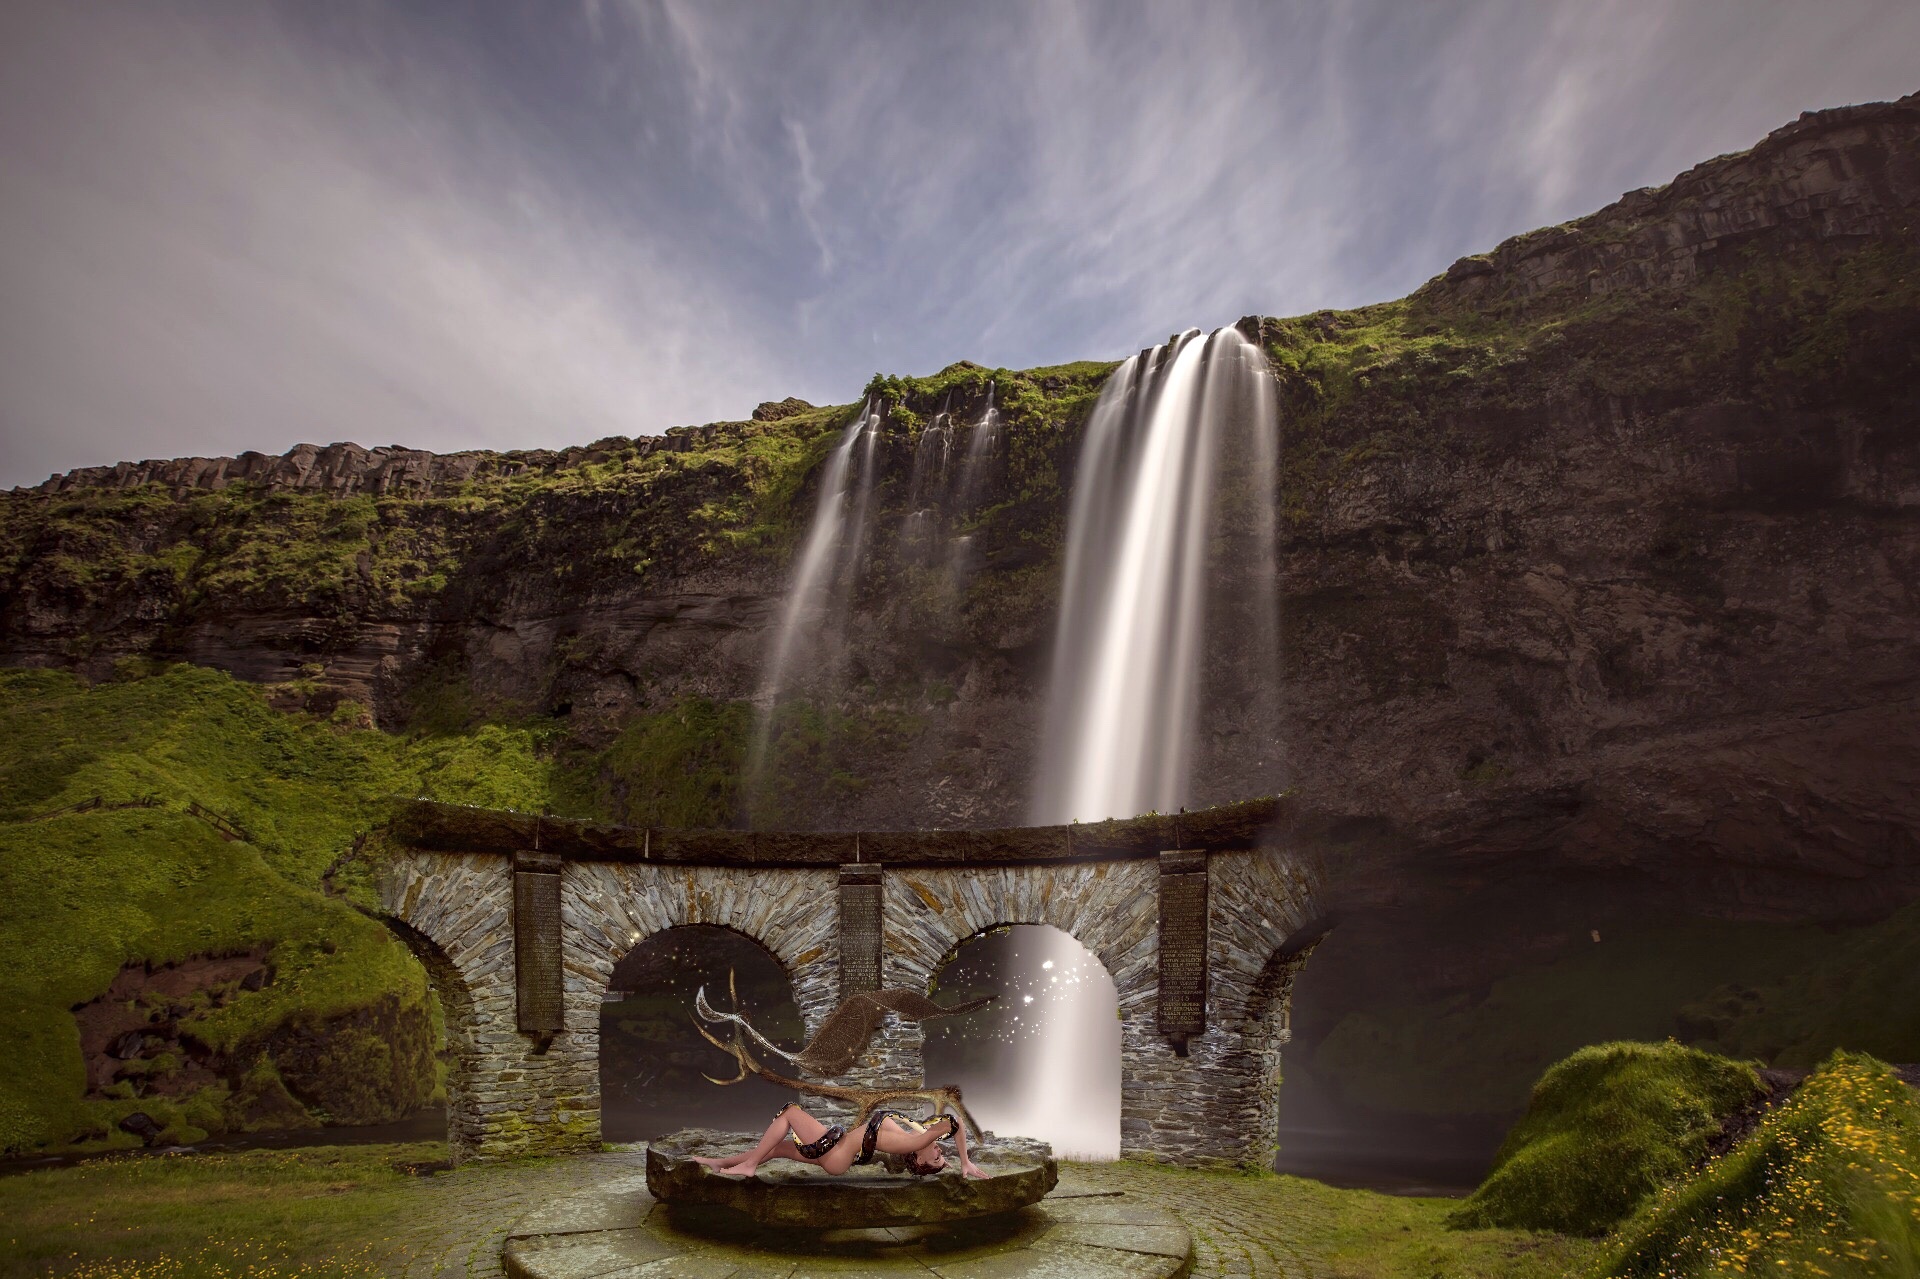
landscape, water, nature, grass, rock, waterfall, sky, woman, hill, wet, old, river, mystical, moss, idyllic, arch, flow, romance, landmark, decay, terrain, body of water, stones, clouds, bank, sage, temple, altar, mountains, snake, fantasy, naked, bach, mood, waters, water feature, ritual, boiler, riverbed, water running, cases, rock stone, rock island, epochal